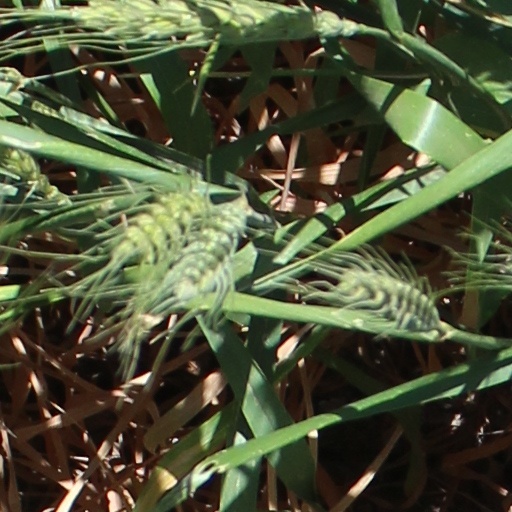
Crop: wheat